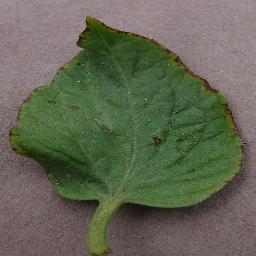
Label: Tomato___Bacterial_spot